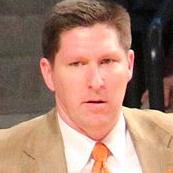
Age: 44